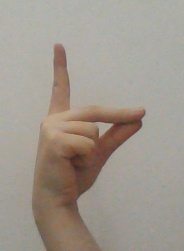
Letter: ta